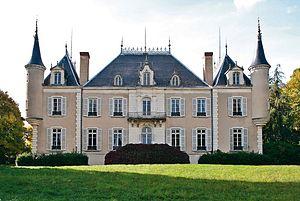
Château de Montelu ""La maison des contes"""
Le château de Dareizé est un château français du XIXᵉ siècle situé dans la commune de Dareizé, dans le département du Rhône et la région Rhône-Alpes.